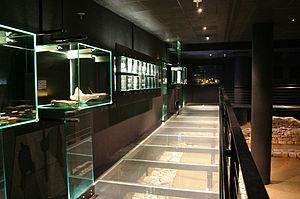
Le sanctuaire d’Isis et de Mater Magna est un lieu de culte de la Mogontiacum romaine qui était actif entre le Iᵉʳ siècle et le IIIᵉ siècle de notre ère. Les vestiges archéologiques de ce site furent mis au jour et dégagés fin 1999 lors de travaux dans la galerie marchande dite « Römerpassage » dans le centre-ville de Mayence.